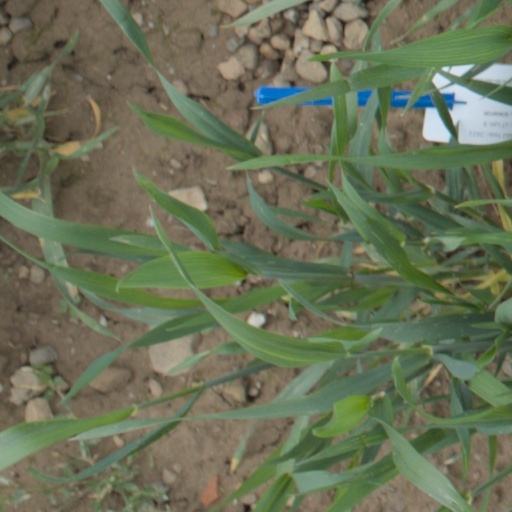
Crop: wheat